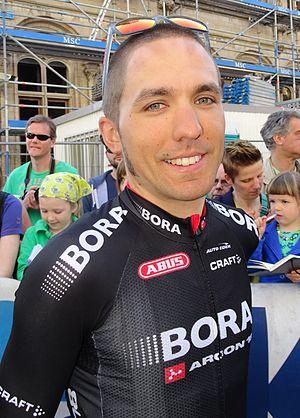
Reportage réalisé le mercredi 15 avril à l'occasion du départ de la Flèche brabançonne 2015 à Louvain, Belgique.